Manchester United F.C. 9–0 Ipswich Town F.C.

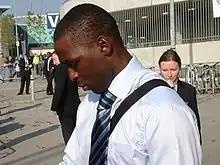
Andy Cole scored a Premier League record of five goals in the game.

The match took place at Old Trafford at 15:00 on 4 March 1995 in front of a crowd of 43,804, the largest in the league to date that season. Manchester United kicked off, attacking the Stretford End at the west end of the stadium, and within the first few minutes they had put the ball into the Ipswich penalty area five times; from three crosses and two corner kicks. According to Rogan Taylor's report for "The Observer", the Ipswich defence was panicked by these early attacks, and he suggested that Andy Cole should have scored from one of them, had he not accidentally stepped on the ball. In the 15th minute, after an attack down the left wing, Hughes turned near the edge of the six-yard box, and played the ball out to Roy Keane on the edge of the area. Keane kept his shot low, and it went in off the post. Four minutes later, Giggs dispossessed Ipswich's Canadian right-back, Frank Yallop, on the halfway line. He broke clear and passed the ball to Cole, who rolled it in from close range. In the 37th minute, Kanchelskis attacked up the right wing for Manchester United, and crossed the ball into the box; Hughes shot at goal with a bicycle kick that hit the bar and rebounded to Cole, who scored his second of the game and made it 3–0. During his half-time team talk, Ferguson urged his team on, challenging them to score another three goals.